Baroda State

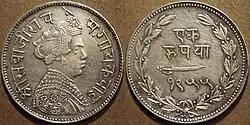
Silver rupee of Sayaji Rao III of Baroda (ruled 1875–1939), showing his portrait. This coin is dated 1955 in the Vikrama era (= 1897 CE).

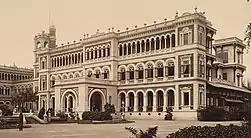

Following the death of Sir Khanderao Gaekwad (1828–1870), the popular Maharaja of Baroda, in 1870, it was expected that his brother, Malharrao (1831–1882), would succeed him. However, Malharrao had already proven himself to be of the vilest character and had been imprisoned earlier for conspiring to assassinate Khanderao. As Khanderao's widow, Maharani Jamnabai (1853–1898) was already pregnant with a posthumous child, the succession was delayed until the gender of the child could be proven. The child proved to be a daughter, and so upon her birth on 5 July 1871, Malharrao ascended the throne.